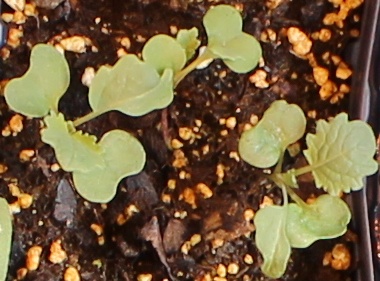
Label: Canola